Battle of Beersheba (1917)

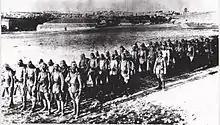
An Ottoman infantry column, about 1917. Many soldiers are in "keffiyehs"

Defending the east of Beersheba, Tel el Saba redoubt was manned by a battalion of the 48th Regiment and a machine-gun company. The 6th and 8th regiments of the 3rd Cavalry Division were deployed on the high ground to the north-east, in the foothills of the Judean Hills, to guard the Jerusalem road and keep Beersheba from being surrounded. To the west and south-west of the town, the 27th Division's 67th and 81st infantry regiments were deployed in a fortified semicircular line of deep trenches and redoubts strengthened by barbed wire. These regiments consisted primarily of "Arab farmers from the surrounding region, and although inexperienced fighters they were defending their own fields".